Capacitive deionization

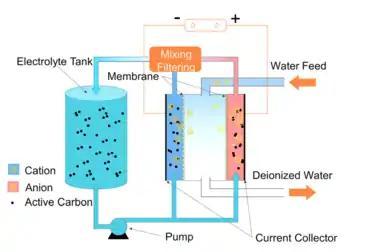
An illustration of flow-electrode capacitive deionization device

This geometrical design is comparable to the flow-by mode with the inclusion of membranes in front of both electrodes, but instead of having solid electrodes, a carbon suspension (slurry) flows between the membranes and the current collector. A potential difference is applied between both channels of flowing carbon slurries, the so-called flow electrodes, and water is desalinated. Since the carbon slurries flow, the electrodes do not saturate and therefore this cell design can be used for the desalination of water with high salt concentrations as well (e.g. sea water, with salt concentrations of approximately 30 g/L). A discharging step is not necessary; the carbon slurries are, after leaving the cell, mixed together and the carbon slurry can be separated from a concentrated salt water stream.